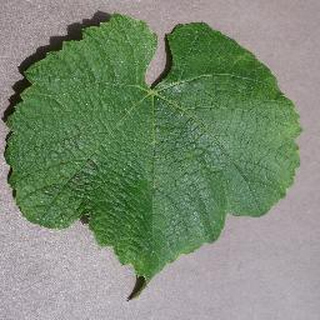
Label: healthy_grape